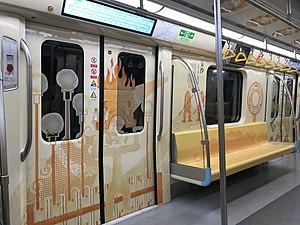
Le Métro de Chengdu est l'un des systèmes de transport en commun de Chengdu, capitale de la province du Sichuan, à l'Ouest de la République populaire de Chine. Le réseau comprend fin 2019, 7 lignes totalisant une longueur de 302,7 km. Les travaux en cours devraient porter sa longueur totale à environ 400 km.